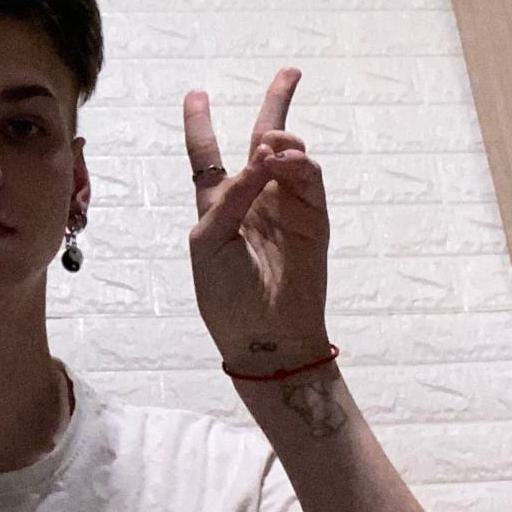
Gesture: peace